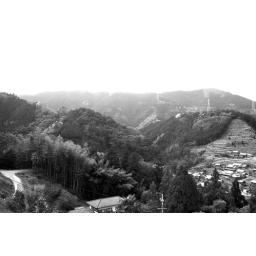
Looking out the windows of the train we had a breathtaking view of the mountains near Koyasan.